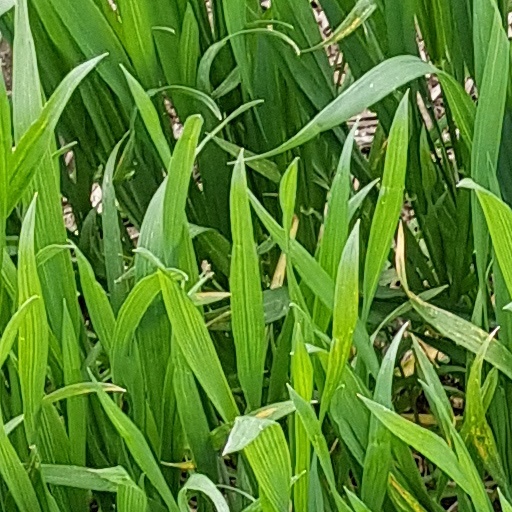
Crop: wheat